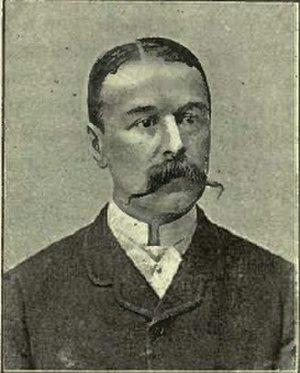
La liste des joueurs sélectionnés en équipe d'Angleterre de rugby à XV comprend 1 413 joueurs au 23 février 2020, le dernier étant Ben Earl retenu pour la première fois en équipe nationale le 8 février 2020 contre l'Écosse. Le premier Anglais sélectionné est John Bentley le dimanche 27 mars 1871 contre l'Écosse. L'ordre établi prend en compte la date de la première sélection, puis la qualité de titulaire ou remplaçant et enfin l'ordre alphabétique.